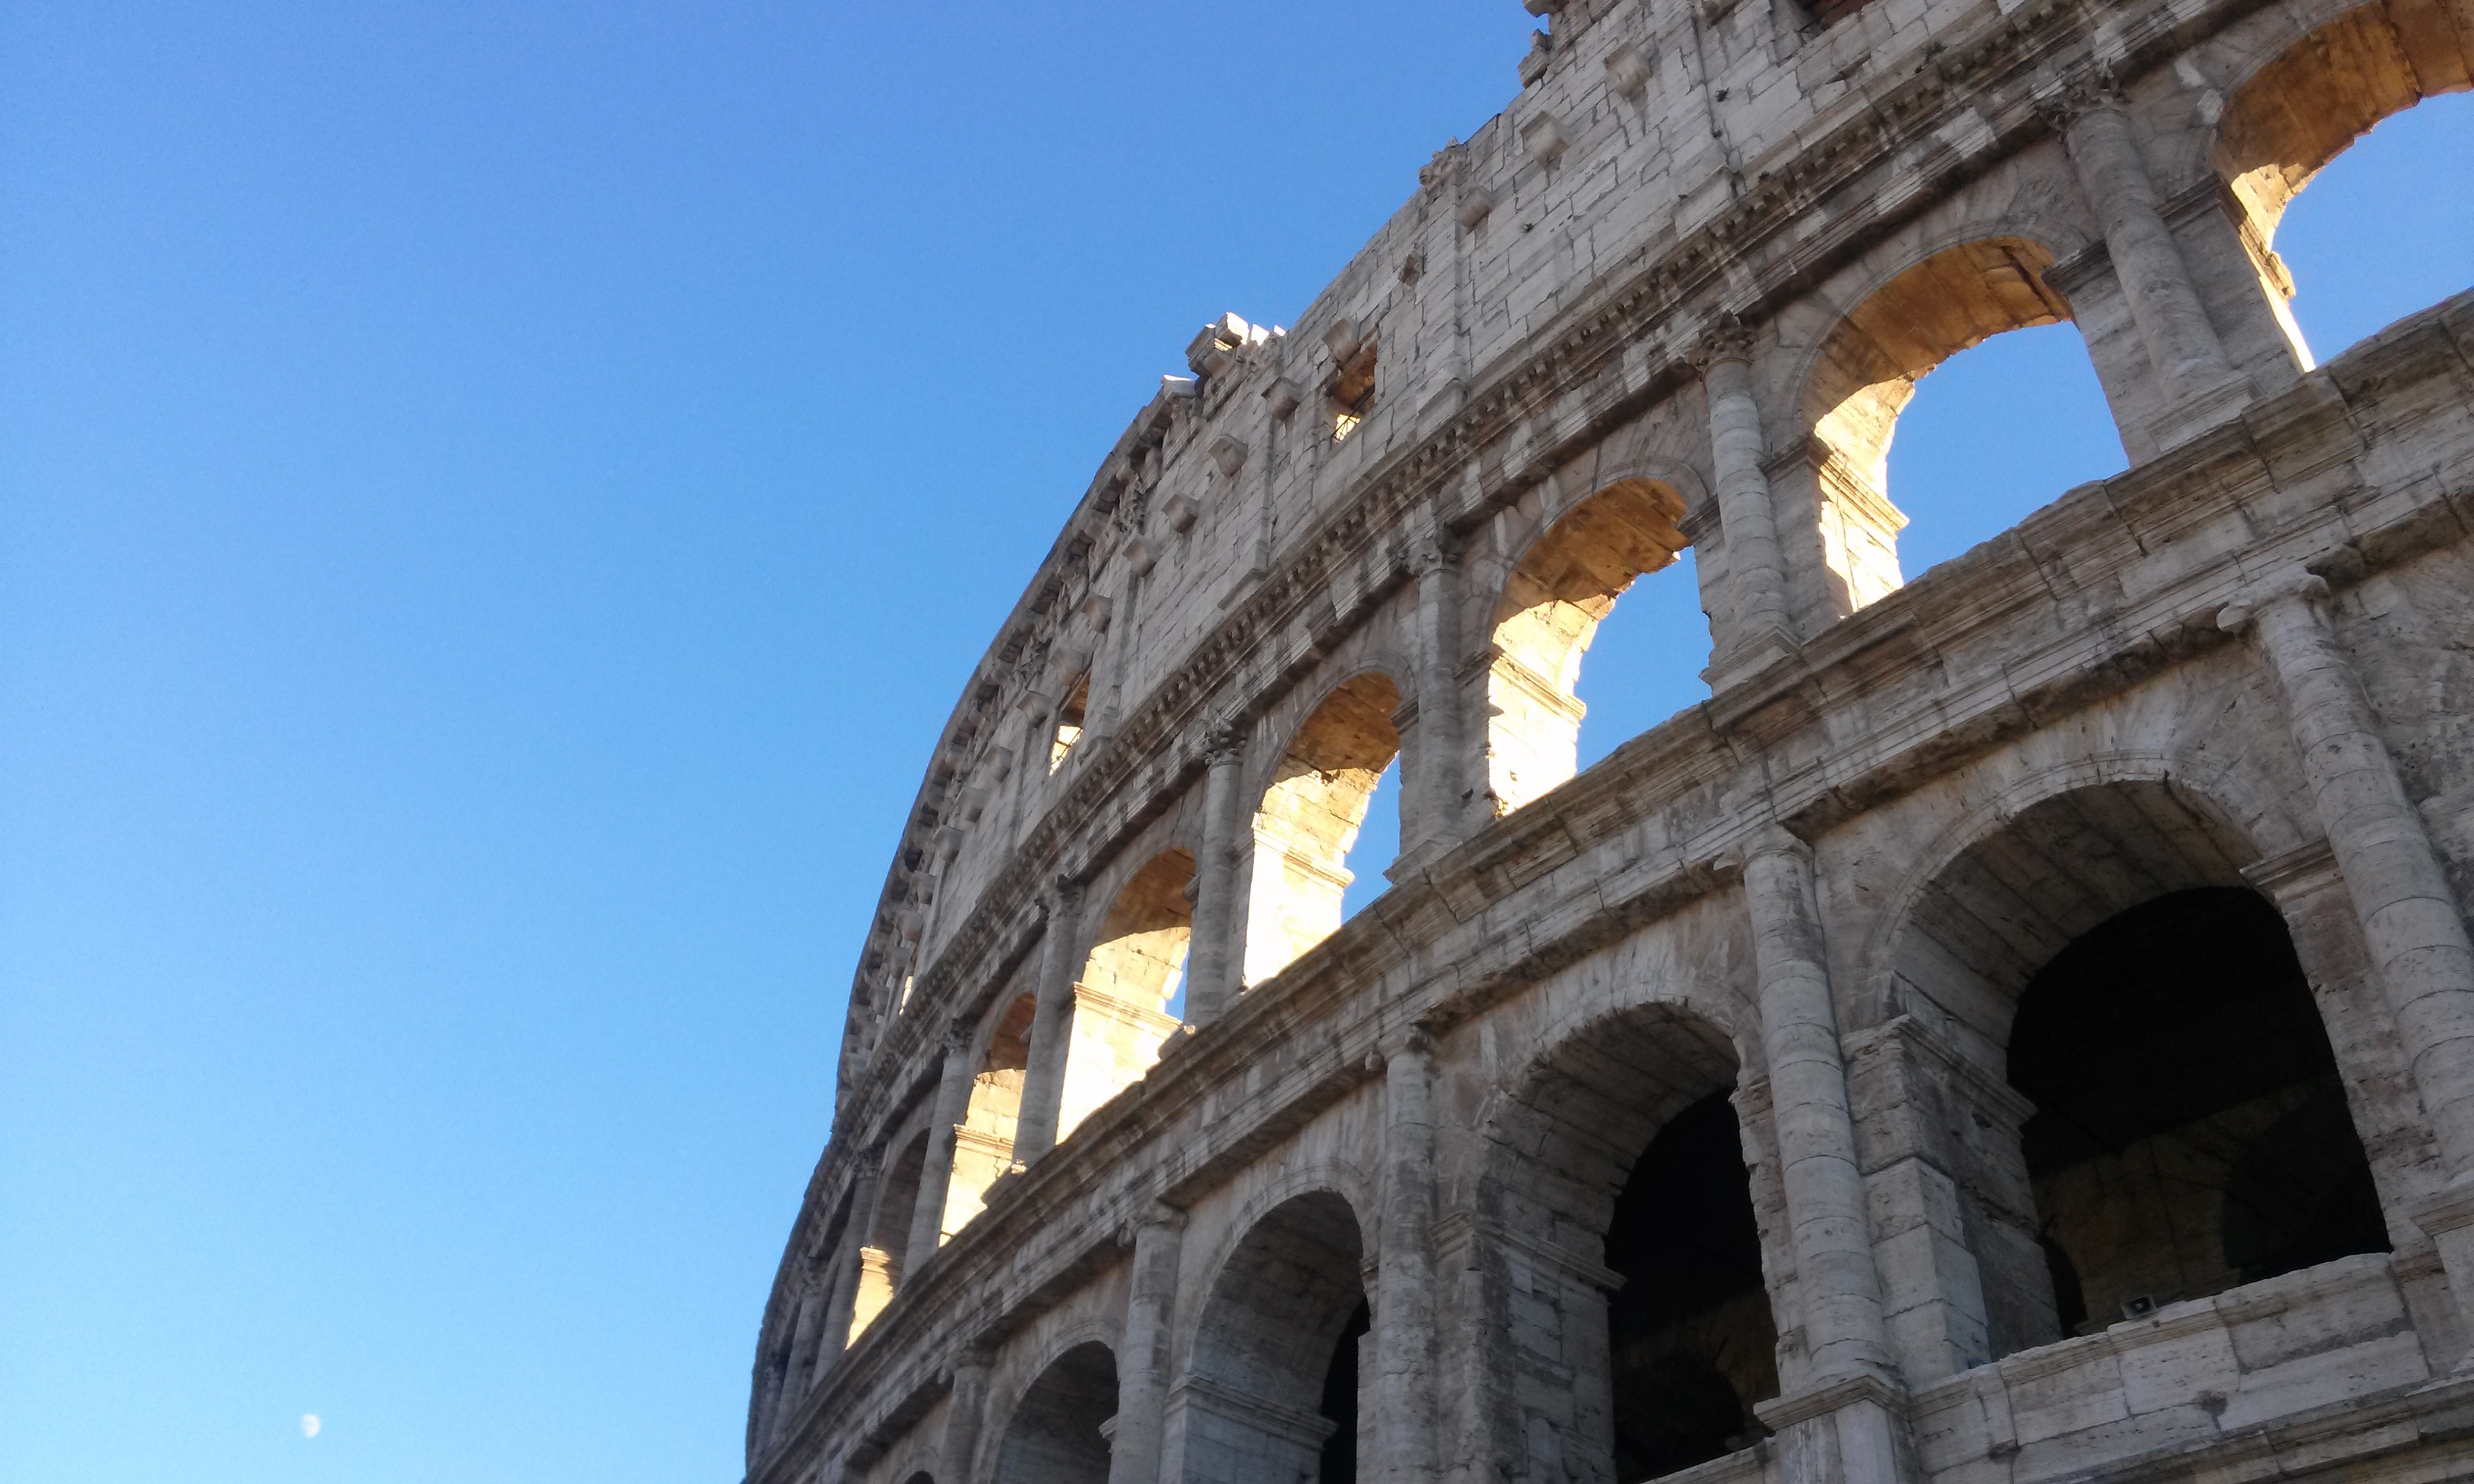
architecture, structure, arch, column, landmark, place of worship, temple, ruins, ancient rome, ancient history, ancient roman architecture